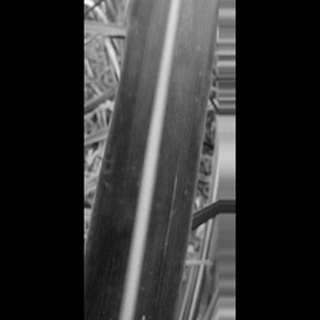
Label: sugarcane_yellow_leaf_disease